Sam Fox School of Design & Visual Arts

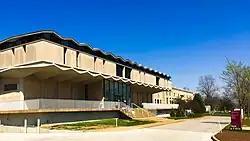
Steinberg Hall, a part of Sam Fox School of Design and Visual Arts, April 2018

The Sam Fox School of Design & Visual Arts is a part of Washington University in St. Louis. The Sam Fox School was founded in 2006 by uniting the academic units of Architecture and Art with the university's Mildred Lane Kemper Art Museum. It is dedicated in honor of donor, former United States Ambassador to Belgium, and owner of Harbour Group Industries, Sam Fox. The school comprises